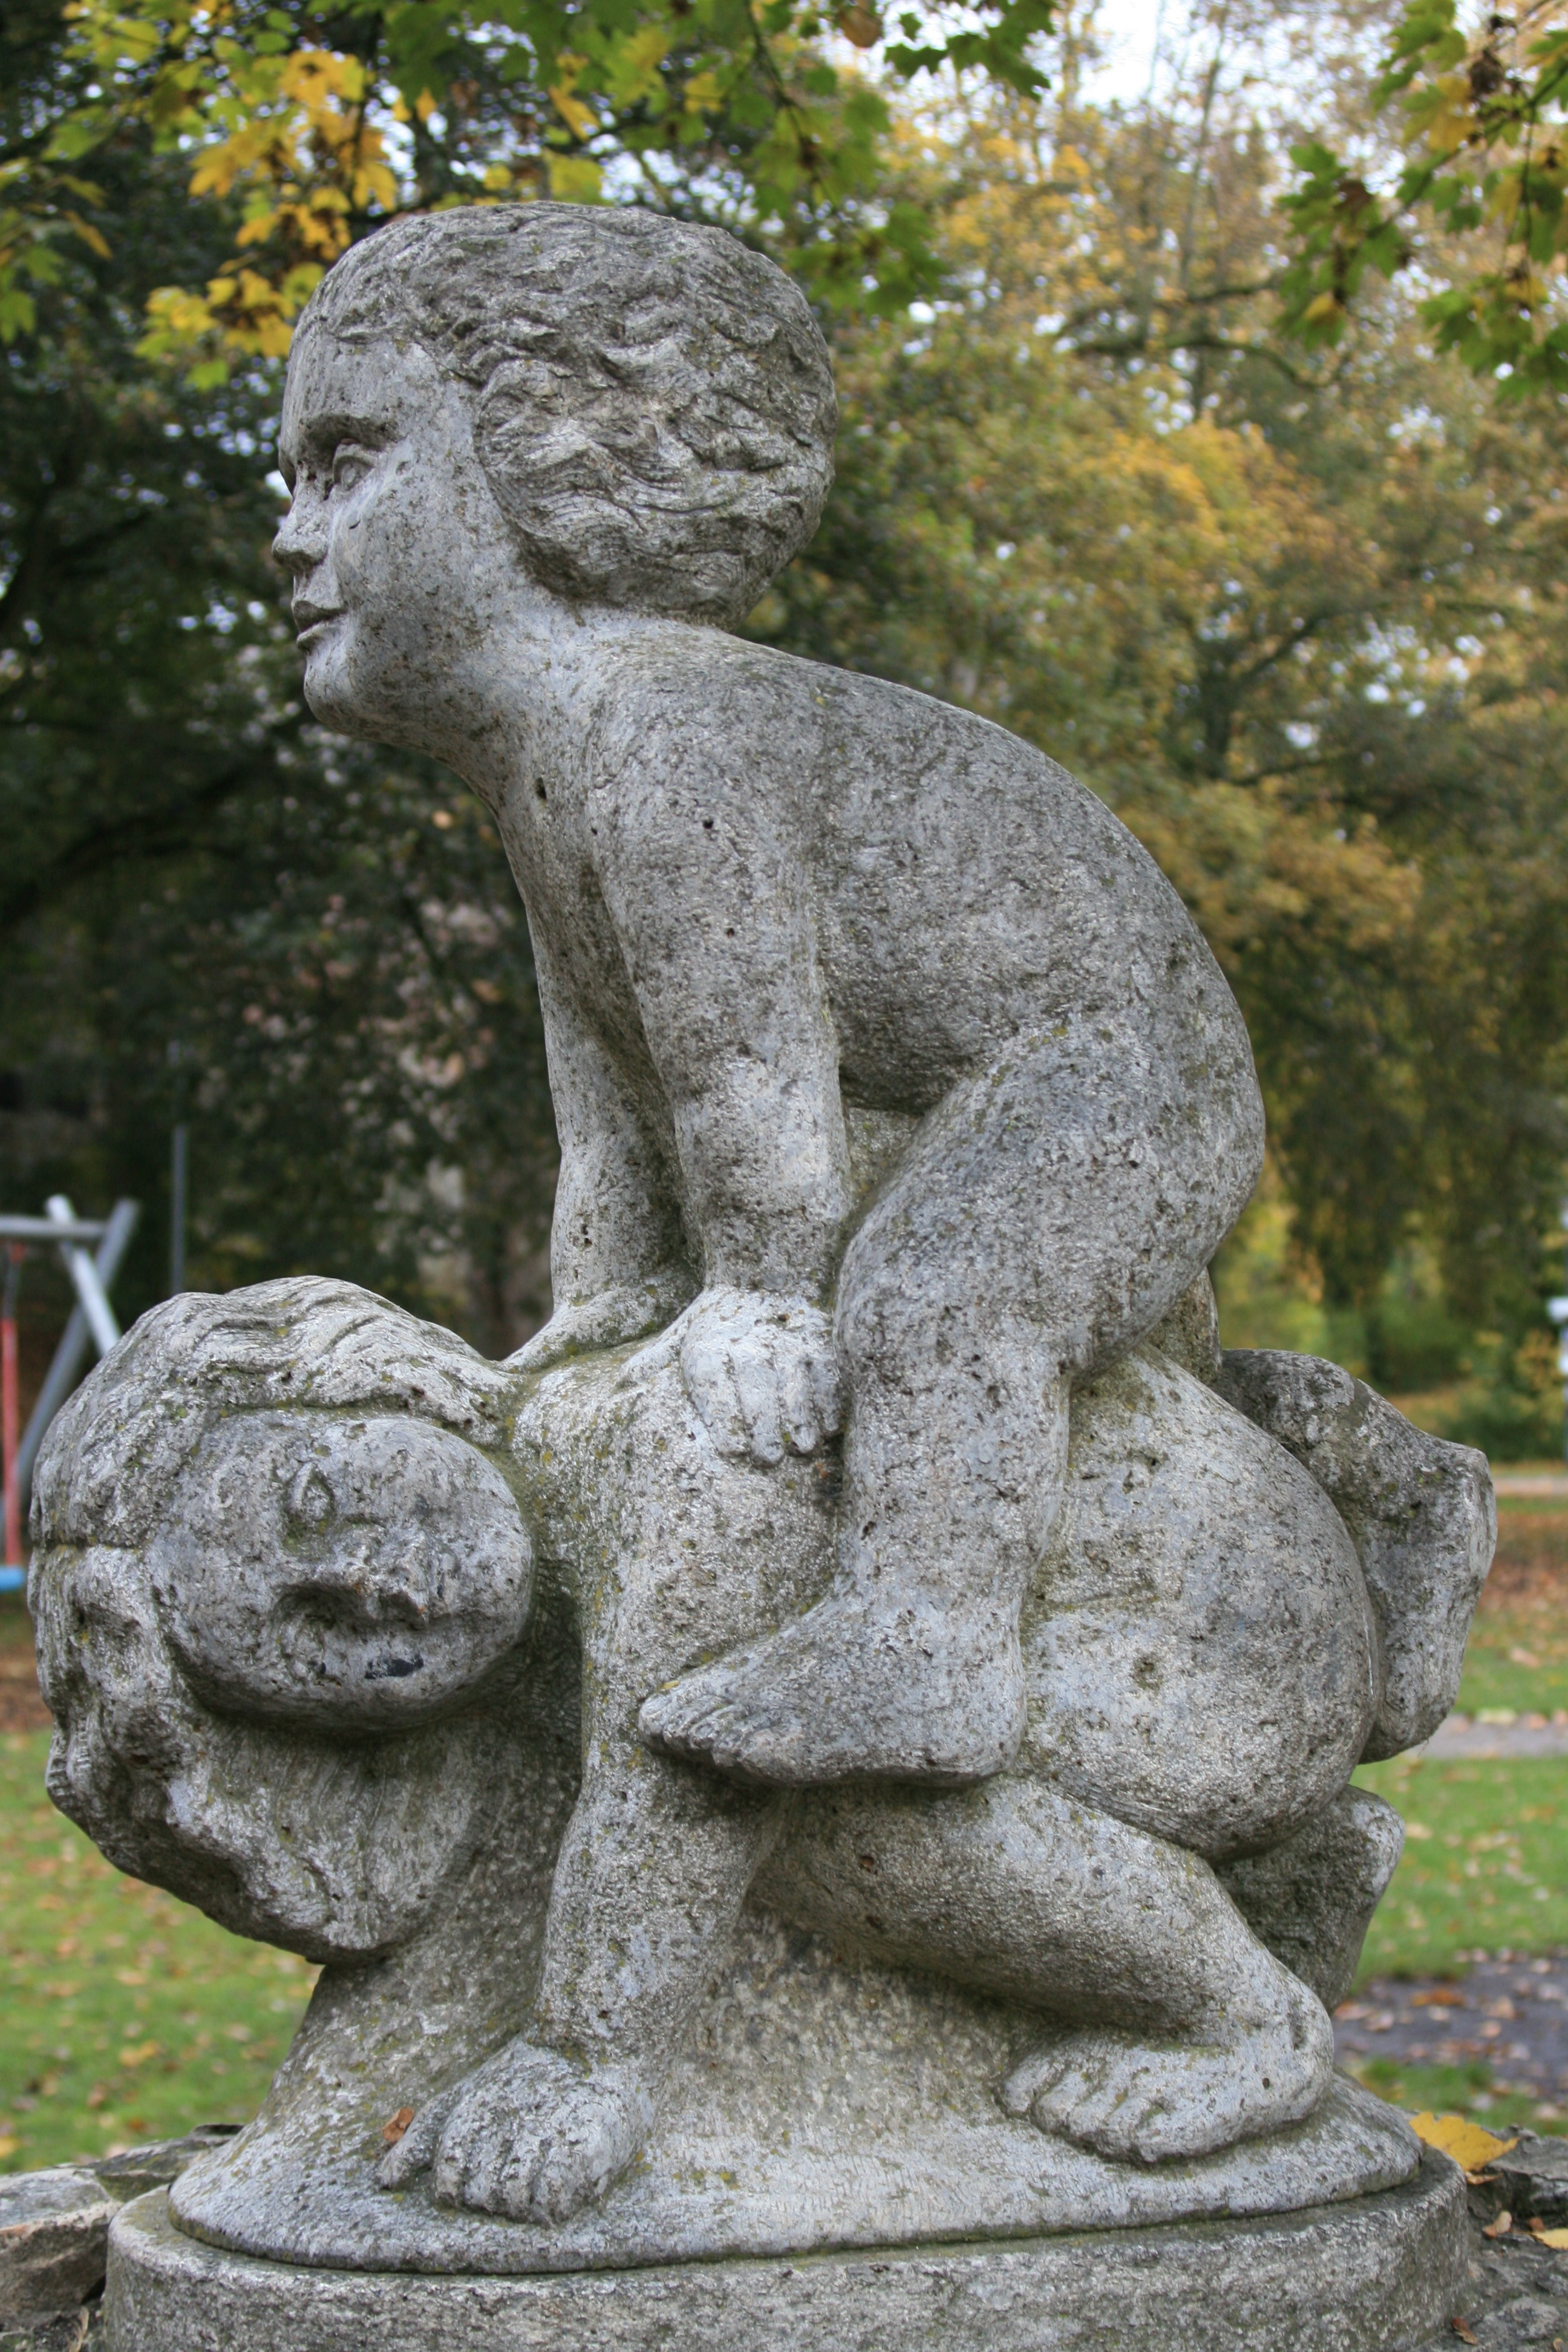
rock, monument, statue, park, garden, artwork, sculpture, art, temple, carving, cherub, angel figure, stone carving, ancient history, nonbuilding structure